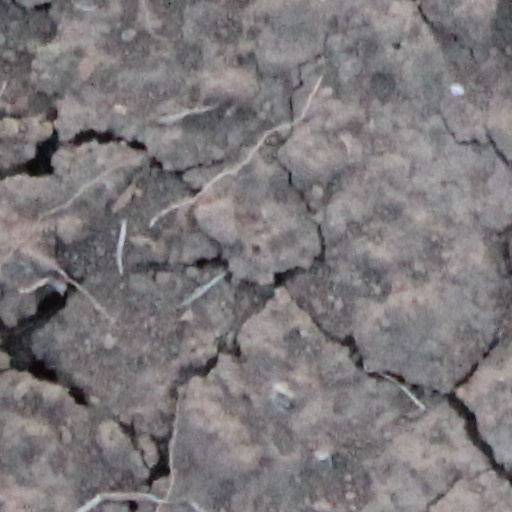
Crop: wheat